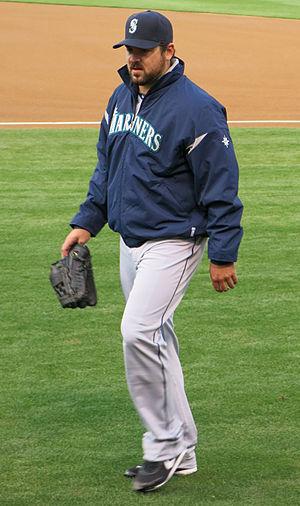
Joseph Francis Saunders est un ancien lanceur gaucher de baseball.